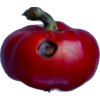
Label: red_pepper